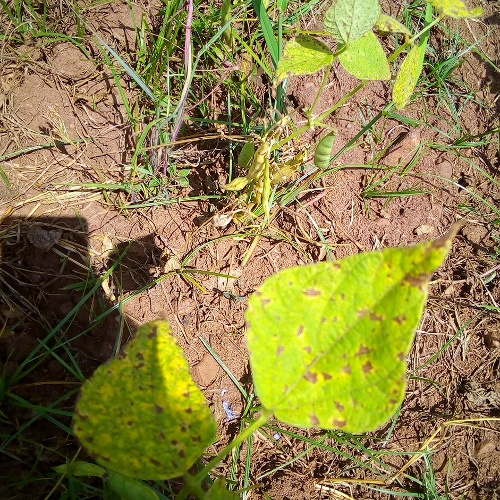
Leaf condition: angular_leaf_spot